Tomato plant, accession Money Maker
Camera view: horizontal (90 deg, fisheye); turntable rotation: 120 degrees
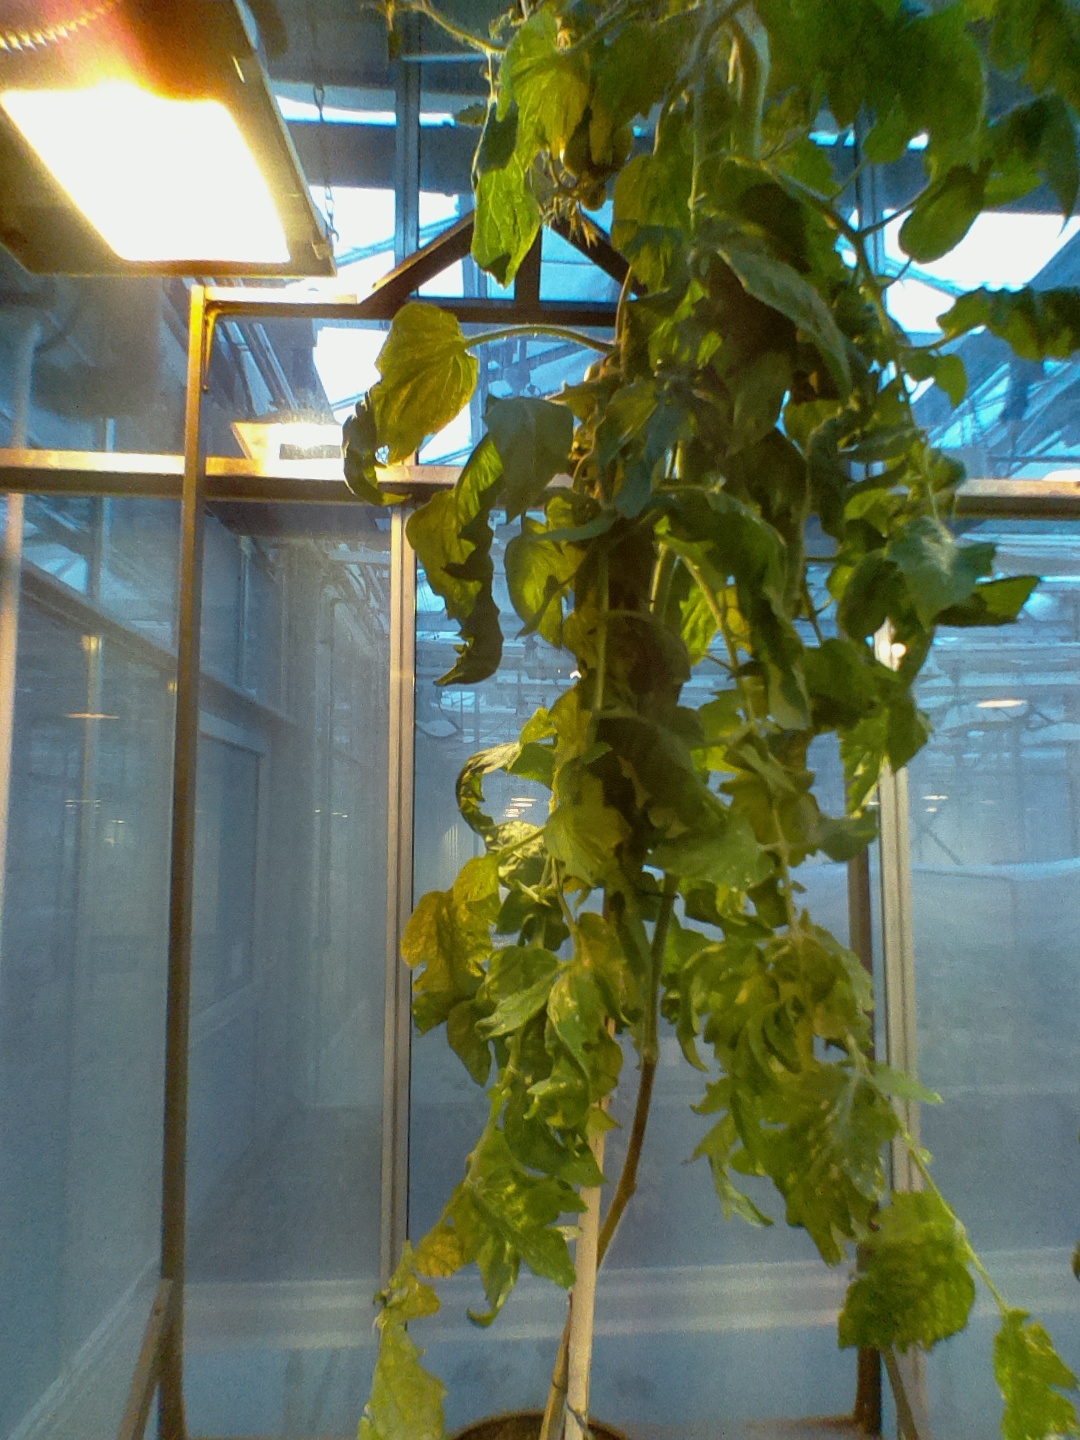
BBCH growth stage 73: 30%-40% of final fruit size